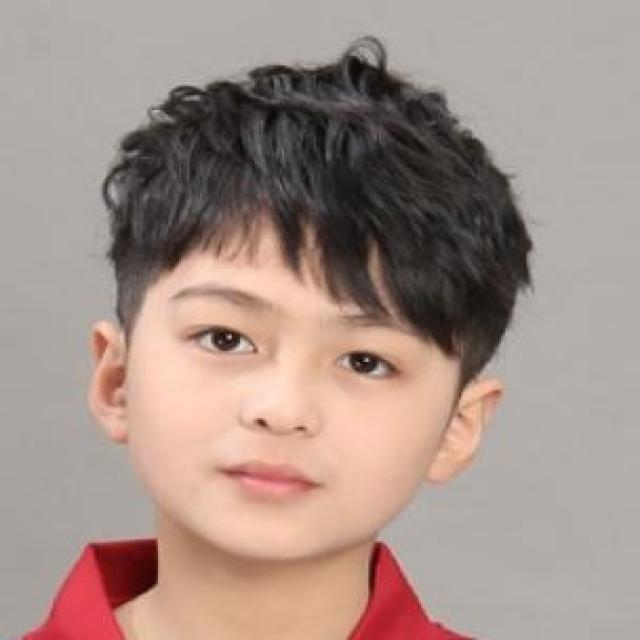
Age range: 13-20